Edinburgh Park station

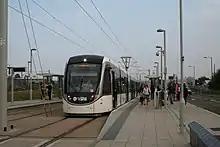
Edinburgh Park station tram stop

The Edinburgh Park tram stop (and the entire tram line) opened on 31 May 2014, the station then becoming a fully staffed rail/tram interchange. The tram stop is adjacent to the southern exit of the railway station.